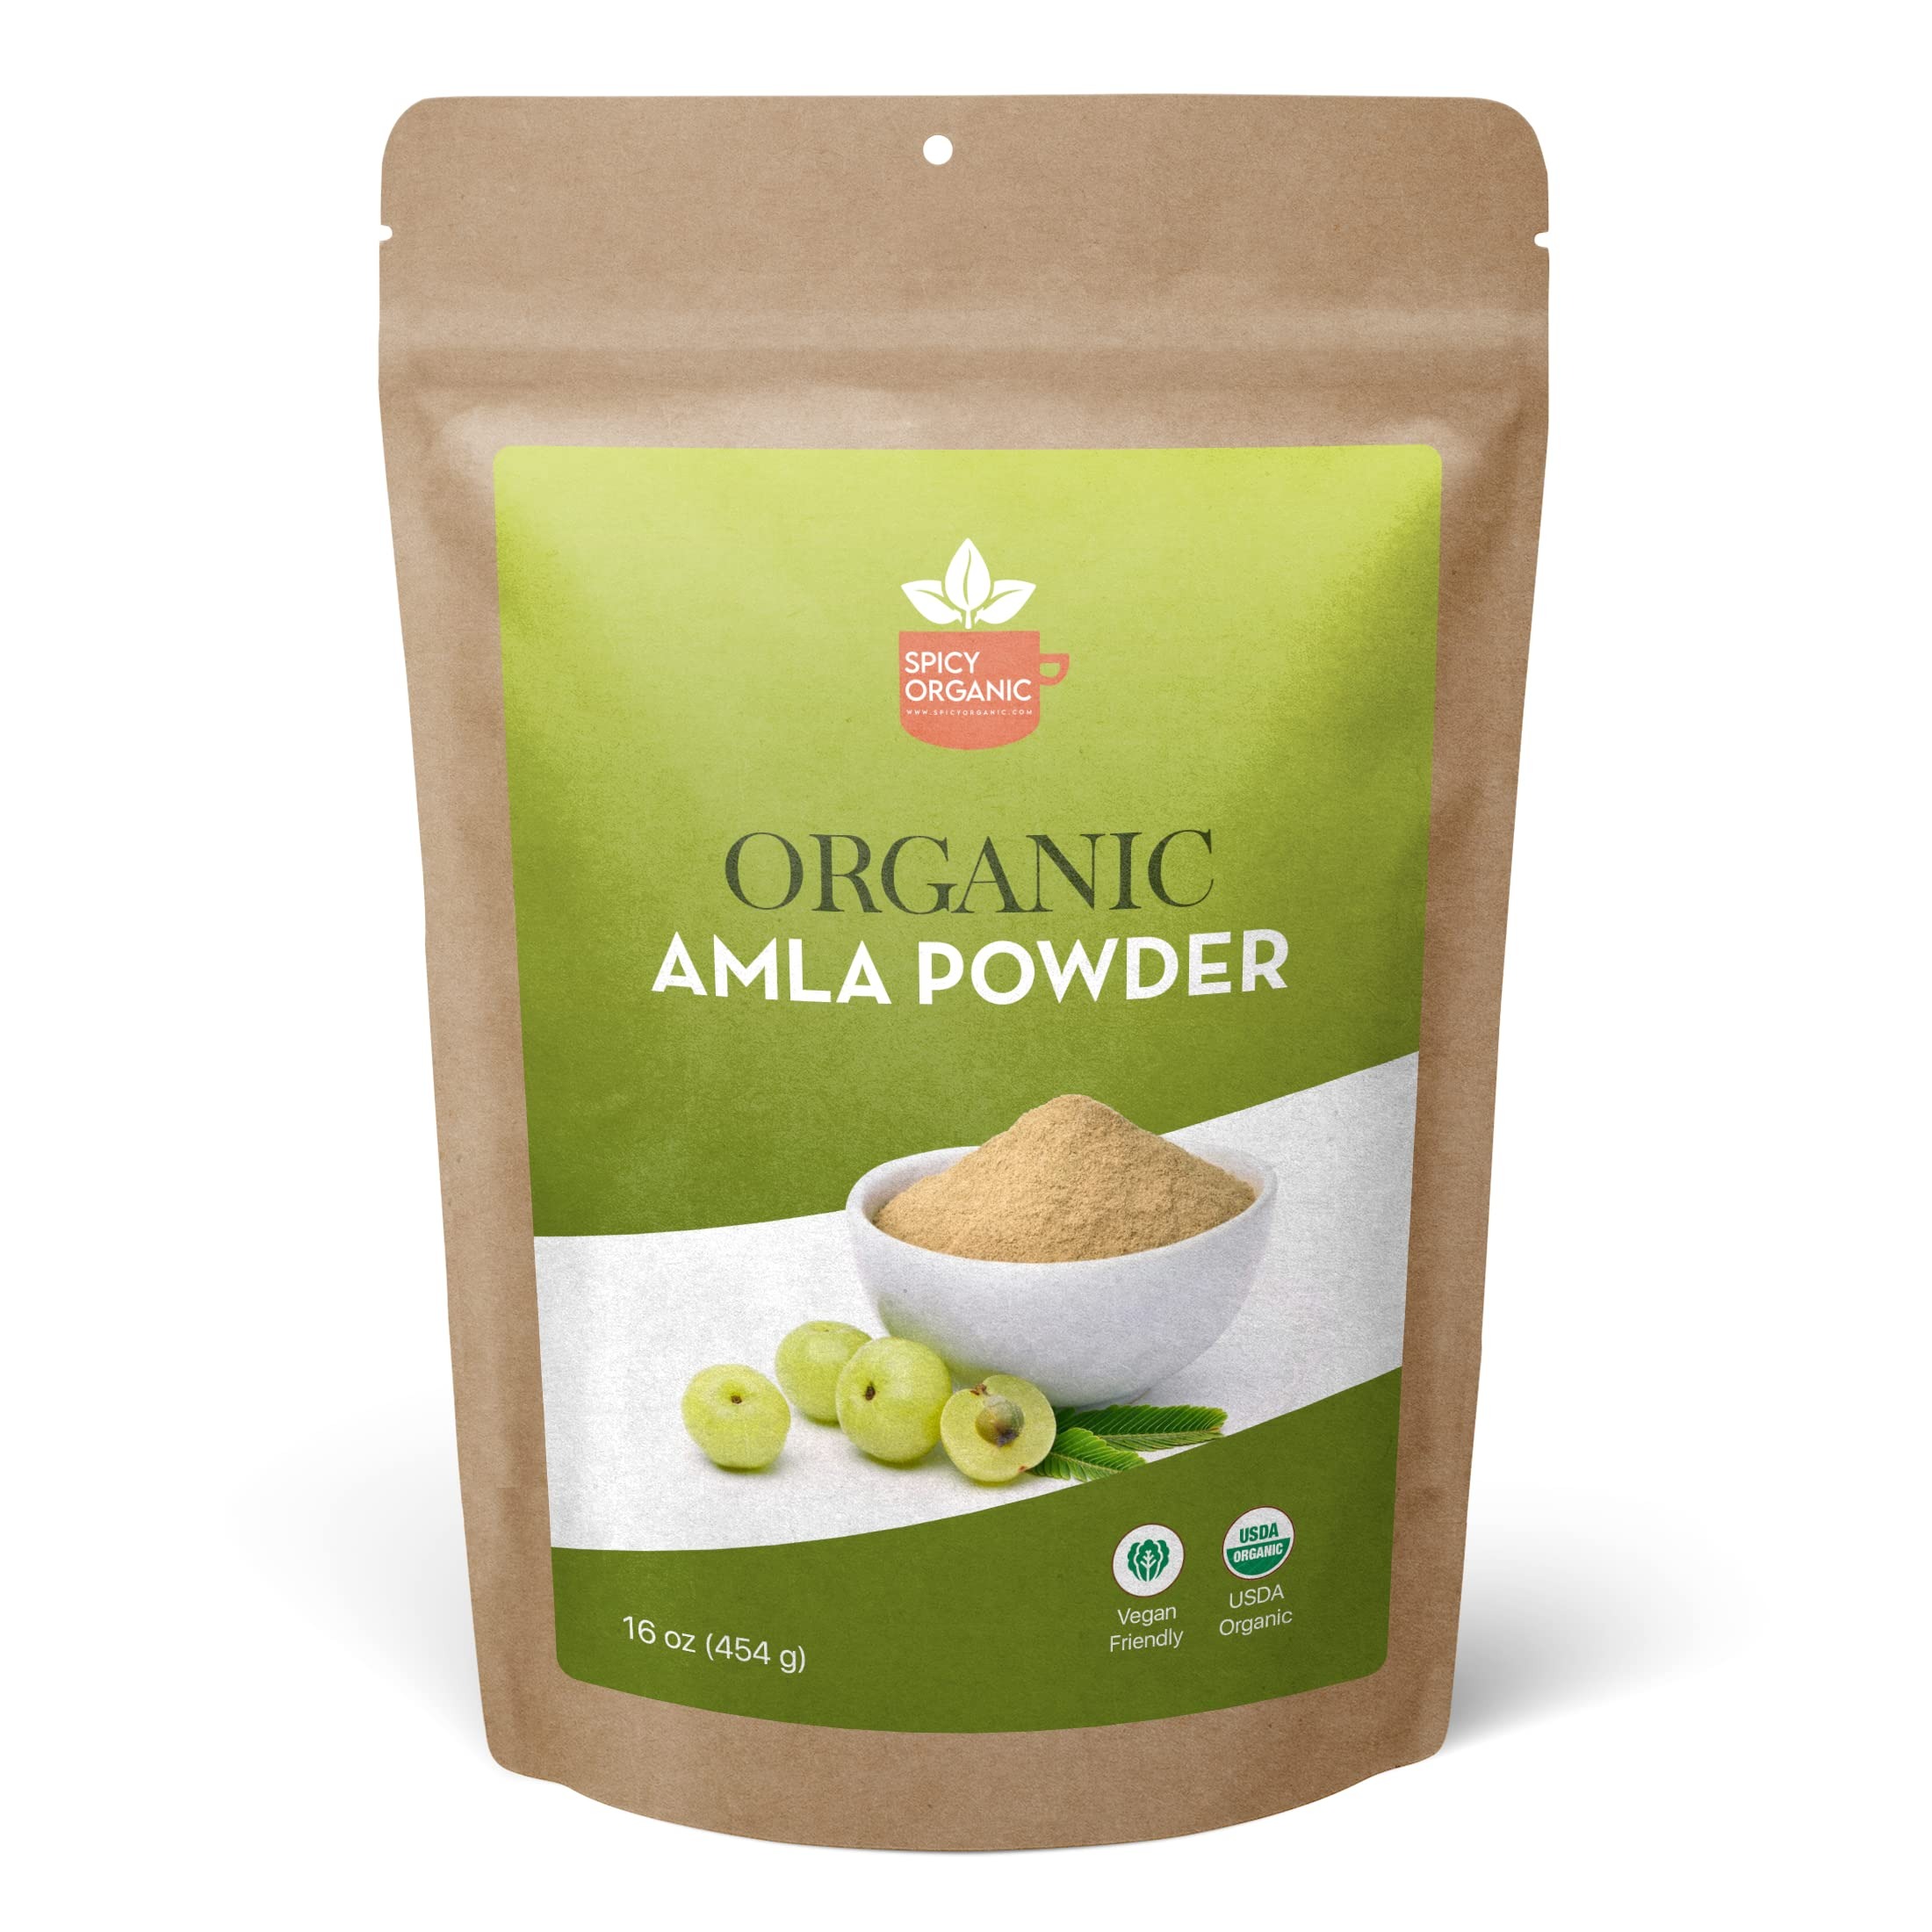
Item Name: SPICY ORGANIC Amla Powder - 100% Pure USDA Organic - Amla Powder for Hair & Beverages - 16 OZ
Bullet Point 1: EXPERIENCE INDIAN WELLNESS: Amla is also known as Indian gooseberry, and is an incredibly powerful super-fruit that's naturally rich in antioxidants and vitamin C. Our organic Indian amla powder has a unique flavor profile with a subtle sweetness that works particularly well in teas and other beverages.
Bullet Point 2: HEALTHY & HERBAL: Amla is an organic amla powder, made from the purest form of Indian gooseberries. Amla brings out the color of your hair while keeping it healthy and radiant. The fresh, tart taste of organic Indian gooseberry powder adds a tangy, fruity flavor to lemonades, teas, and smoothies.
Bullet Point 3: THE CROWN OF HAIR: Organic Amla powder is a natural hair tonic with antioxidants to nourish the hair follicles and scalp. It is made using dried and ground amla fruit and seeds into a fine powder. Organic Amla powder adds shine to hair and improves hair texture, making it smooth and silky.
Bullet Point 4: DISCOVER THE BENEFITS: Organic amla powder is derived from the fruit of the Indian amla tree. Known as the "tree of life" in India, amla has been used for its healthful benefits for centuries and has been extensively studied in recent years. This product is 100% pure and completely natural – just like the freshly-picked Indian fruit from which it comes.
Bullet Point 5: SUPER-CHARGED NUTRITION: This Amalaki Powder is organically grown, sun-dried, and ground into powder form. It contains a super-charged nutrition punch. With a sweet and sour taste, this powder can be combined with water and orange juice to create a healthy drink that promotes digestion. For even more health benefits, try blending it with coconut yogurt for a delicious dessert or smoothie!
Product Description: Amla, also known as Indian gooseberry, is a type of fruit in the cashew family. It is commonly used for food and medicinal purposes. Amla has a tart sour flavor but can be sweetened, which makes it popular as an ingredient in jams and drinks. 100% vegetarian and vegan, with no additives or preservatives. This powder is derived from an evergreen tree that grows in tropical regions of the world. Amla fruit is prized in Ayurvedic natural medicine for its powerful benefits and exceptional taste.
Value: 16.0
Unit: Ounce

Price: 13.98